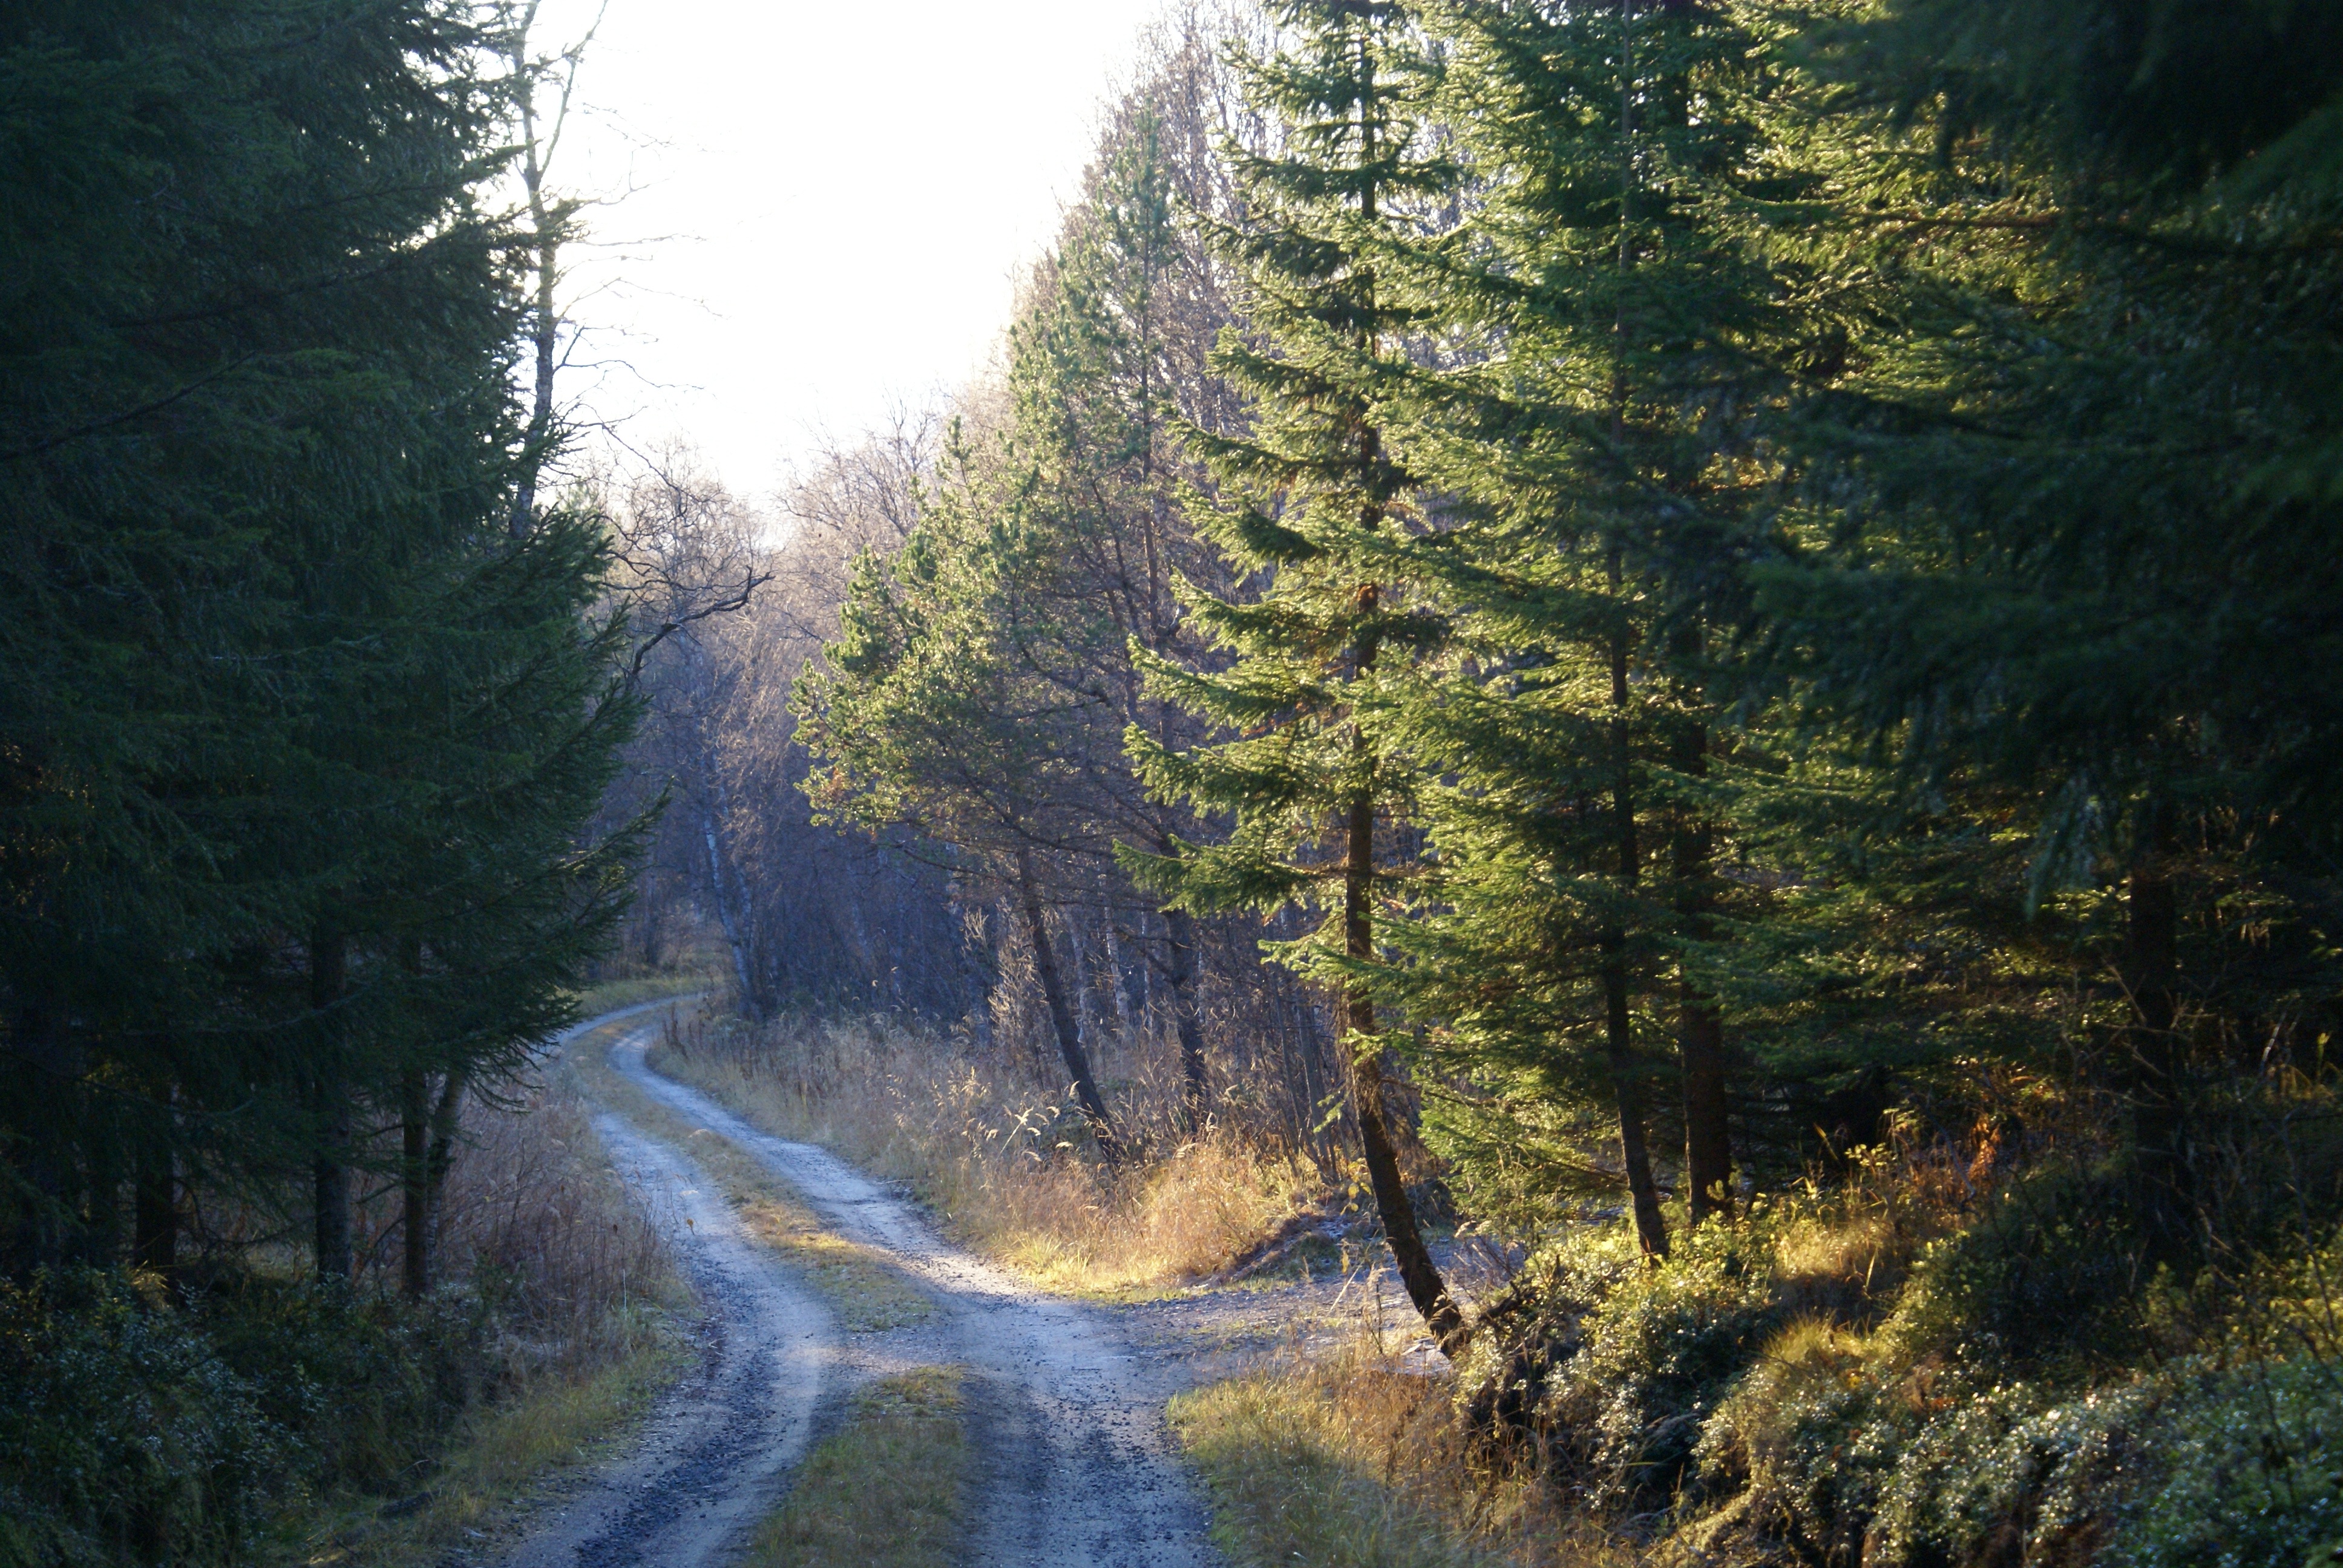
landscape, tree, nature, forest, waterfall, wilderness, mountain, mist, trail, sunlight, morning, lake, river, valley, stream, reflection, autumn, season, tour, woodland, habitat, water feature, ecosystem, forest way, natural environment, atmospheric phenomenon, woody plant, temperate coniferous forest